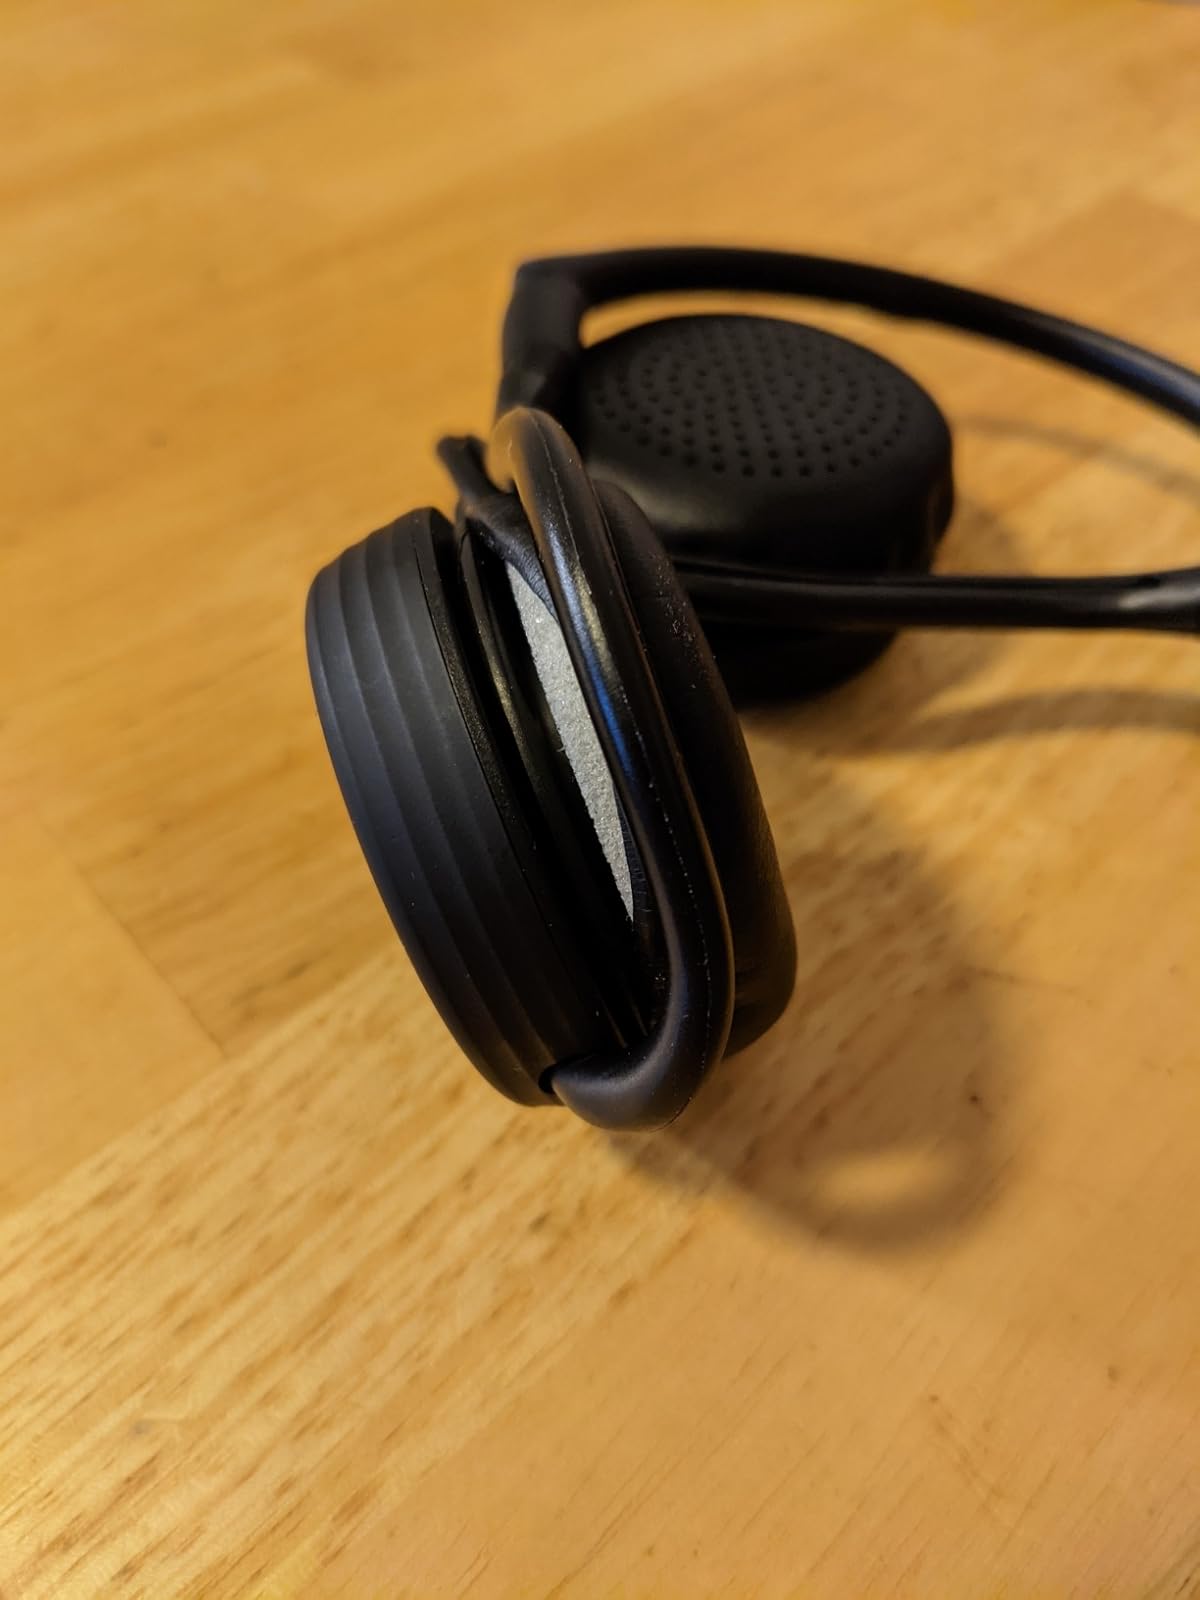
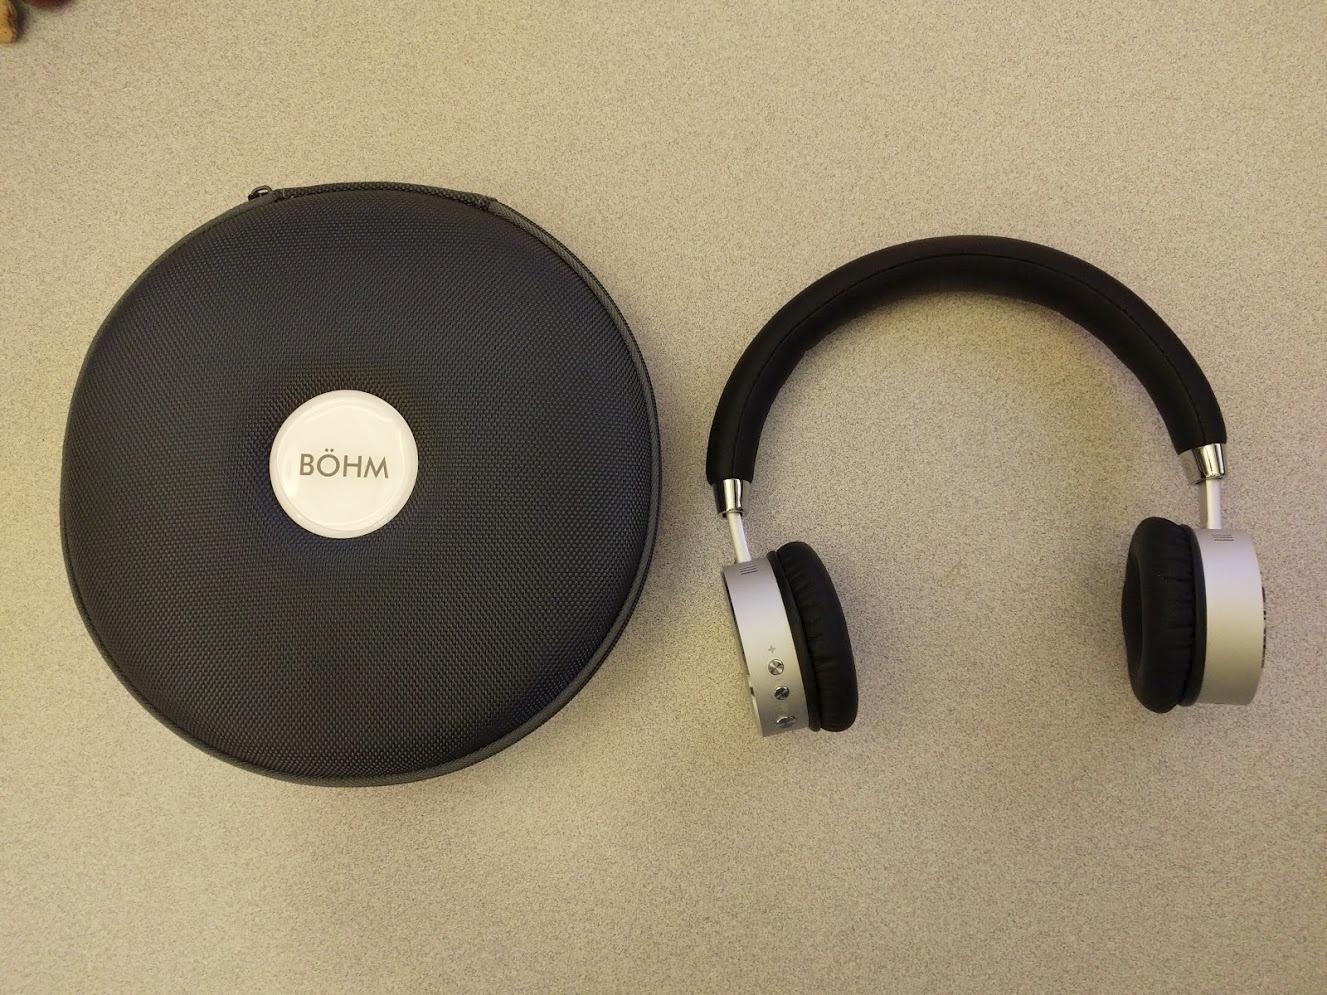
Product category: headphones
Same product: no